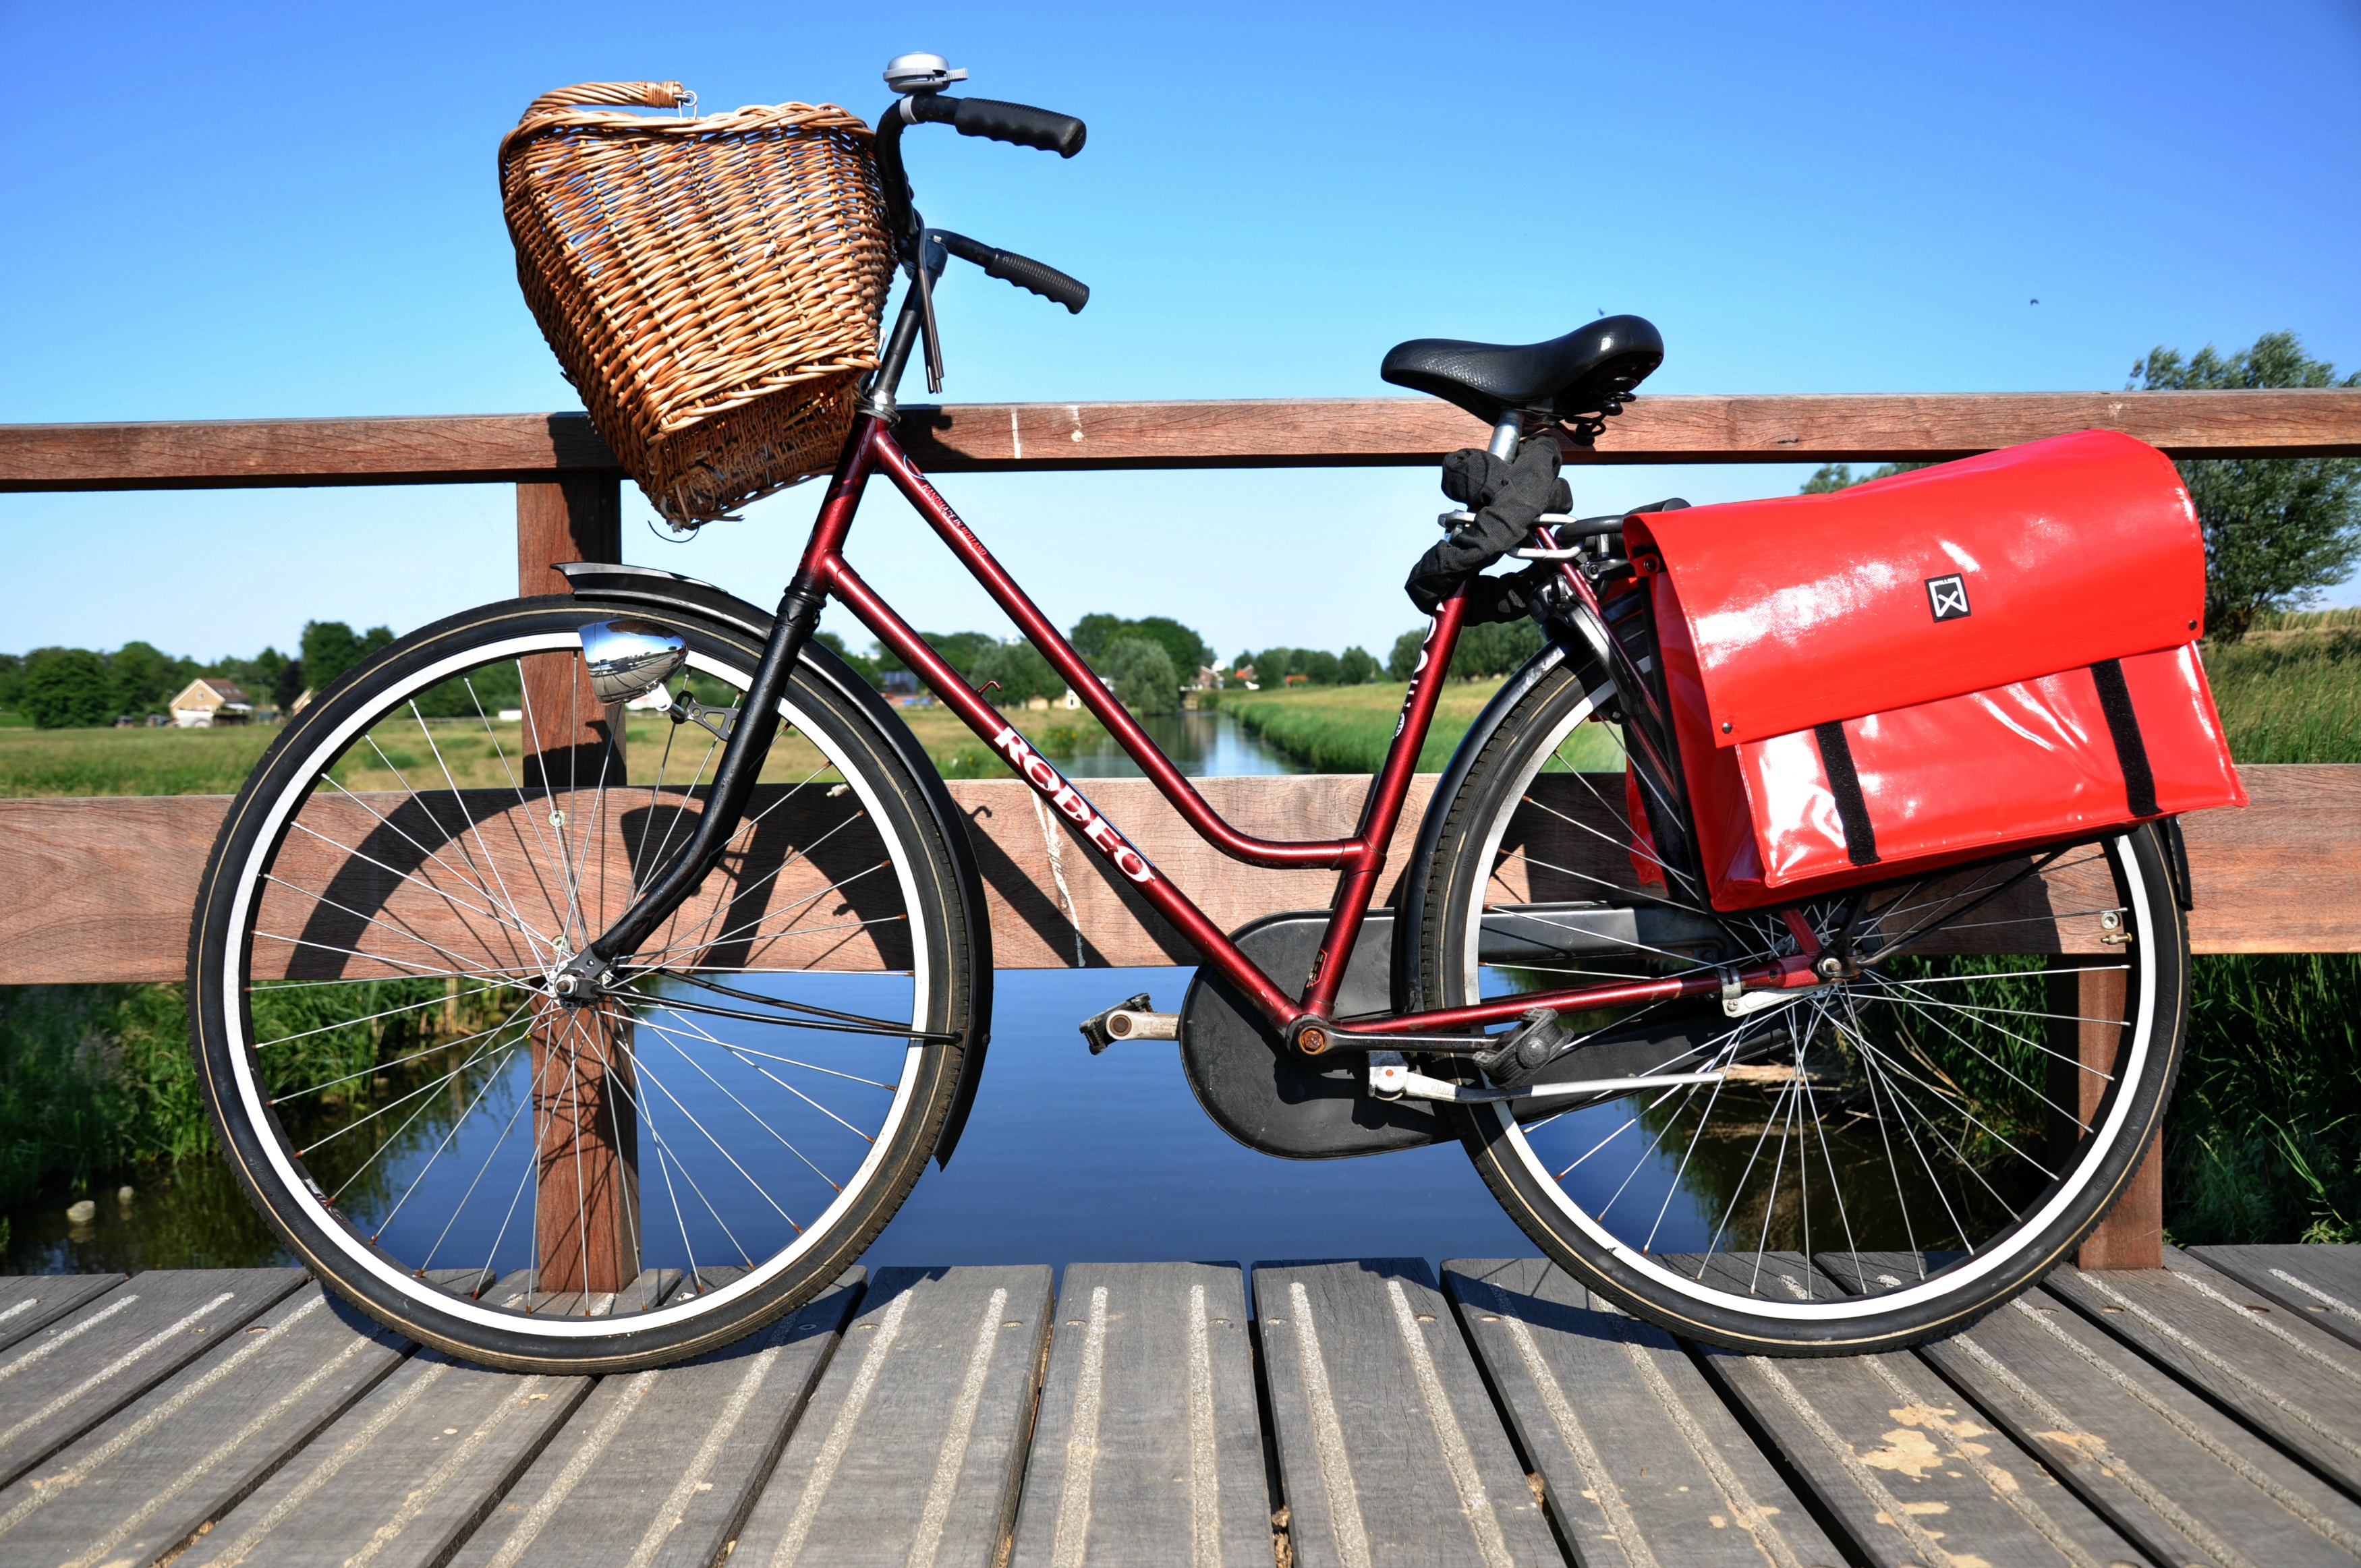
outdoor, wheel, bicycle, bike, transport, red, vehicle, blue, cycle, sports equipment, mountain bike, cycling, bicycle basket, land vehicle, middelpolder, ladies bicycle, bicycle bags, cyclo cross bicycle, road bicycle, racing bicycle, hybrid bicycle